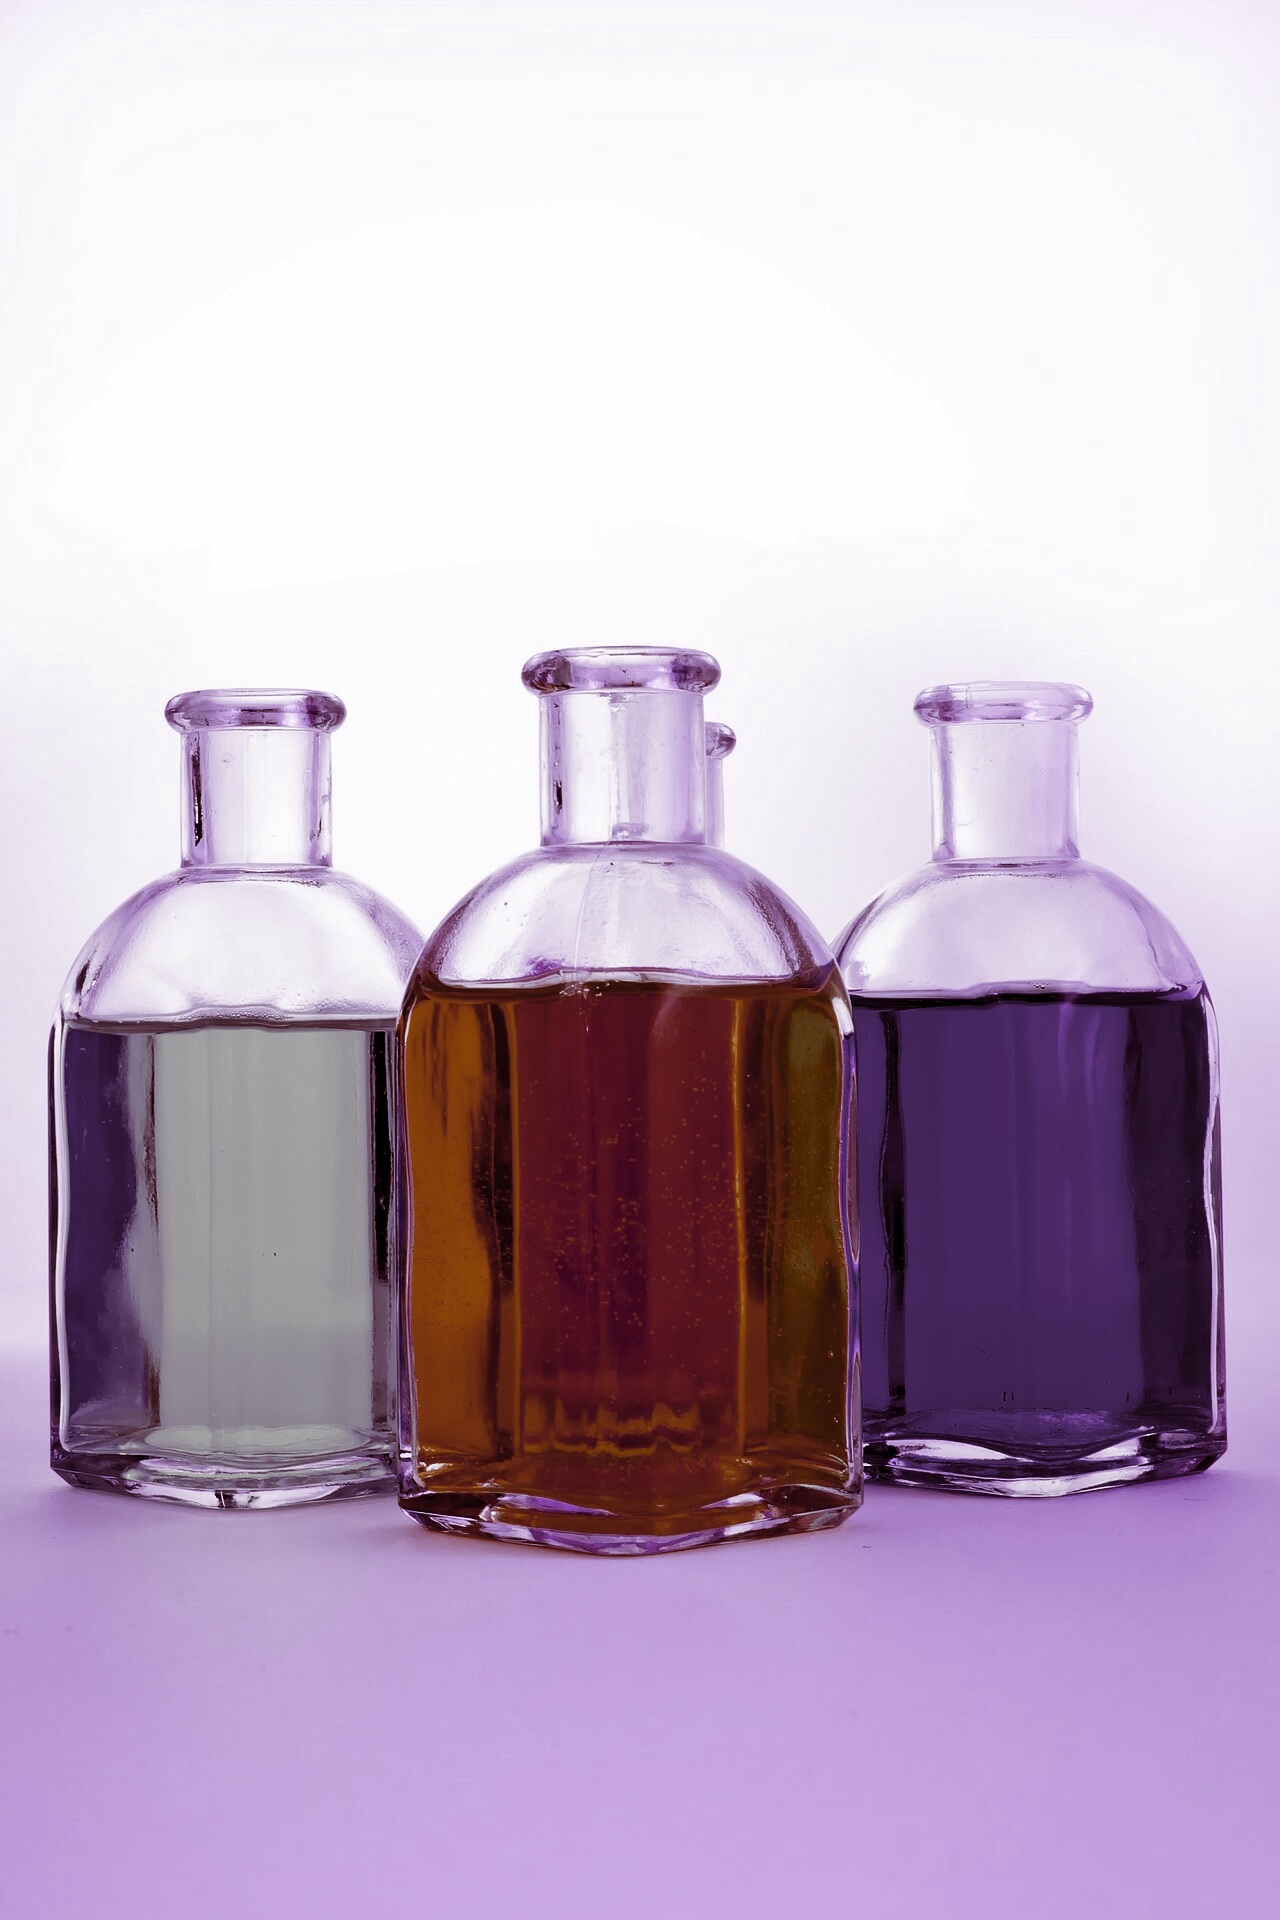
liquid, glass, color, bottle, tableware, wine bottle, glass bottle, product, bottles, perfume, cosmetics, plastic bottle, distilled beverage, drinkware